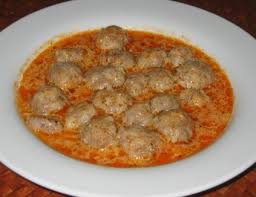
Yemek: icli_kofte